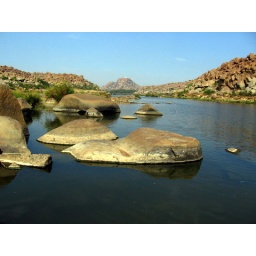
Annaigundi-Hampi river crossing. Even motorcycles cross in the round corracle boats!